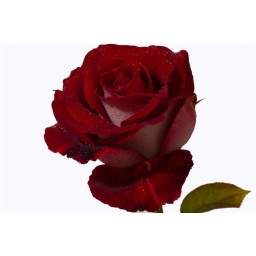
Osiria. Hybrid Tea raised by Kordes (Germany 1978) Large, red flower with white reverse,fragrant